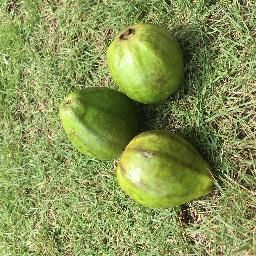
Fruit: Guava
Quality: Good